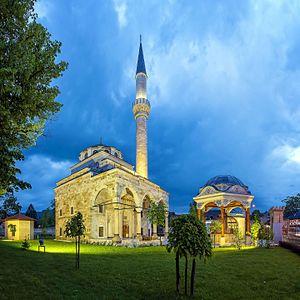
La mosquée de Ferhat-pacha, plus généralement connue sous le nom de Ferhadija, est une mosquée située au centre de Banja Luka, l'actuelle capitale de la République serbe de Bosnie en Bosnie-Herzégovine. Construite en 1579, elle est inscrite sur la liste des monuments nationaux de Bosnie-Herzégovine.